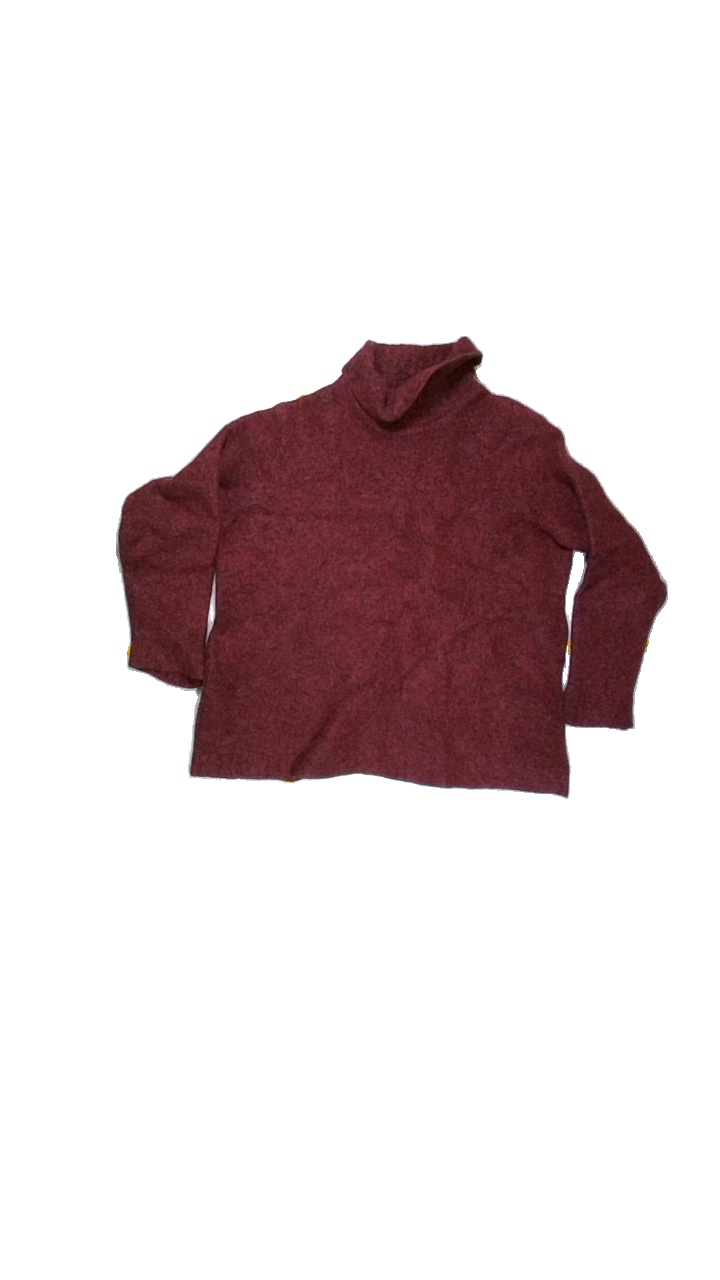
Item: Sweater (Ladies)
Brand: Gardeur
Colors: Red
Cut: Regular, Turtle neck
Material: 80% merino wool, 20% polyamide
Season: Winter
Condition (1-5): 1
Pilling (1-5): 4
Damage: Contracted
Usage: Recycle
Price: <50